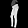
Label: Trouser